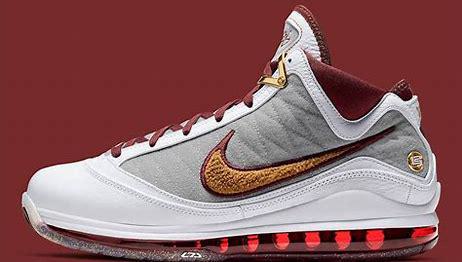
Brand: Nike
Model: Lebron Witness 7